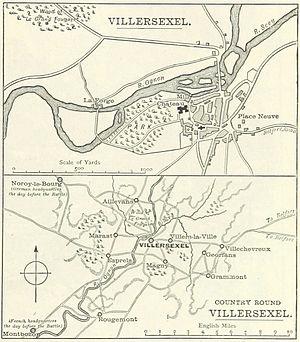
La bataille de Villersexel lors de la guerre franco-prussienne de 1870 oppose le 9 janvier 1871 des éléments de l'armée de l'Est sous la direction du général Bourbaki aux troupes prussiennes commandées par le général Werder. Elle se termine par une victoire française, restée sans lendemain, puisqu'elle précède une défaite à l'occasion de la bataille de la Lizaine.